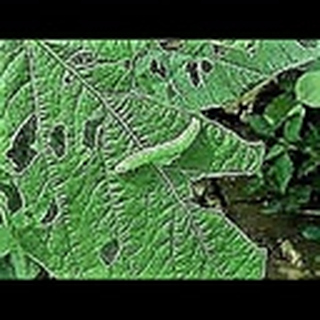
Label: cotton_army_worm